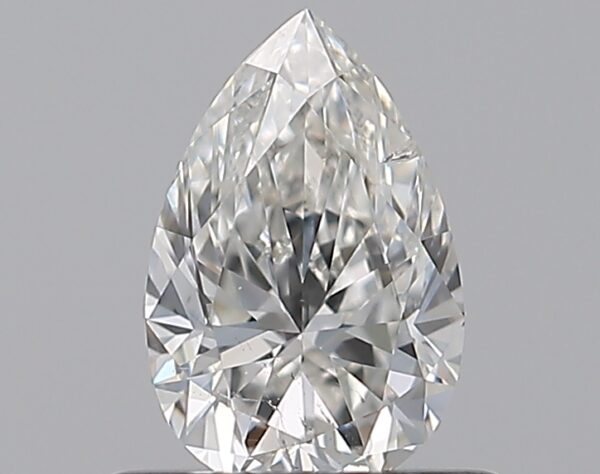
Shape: pear
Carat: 0.51
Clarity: SI2
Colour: H
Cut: EX
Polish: EX
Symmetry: VG
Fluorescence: N
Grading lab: GIA
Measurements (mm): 6.73 x 4.43 x 2.8